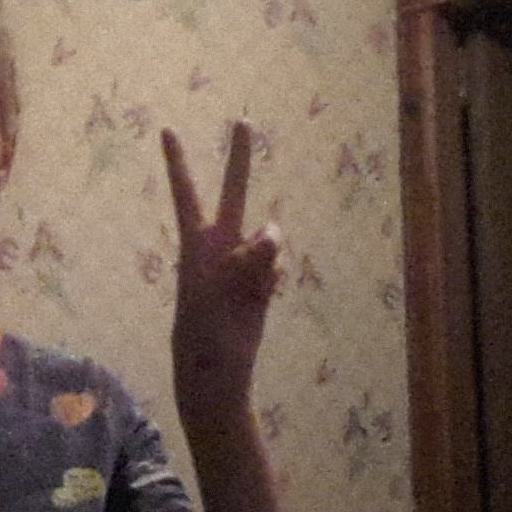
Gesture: peace